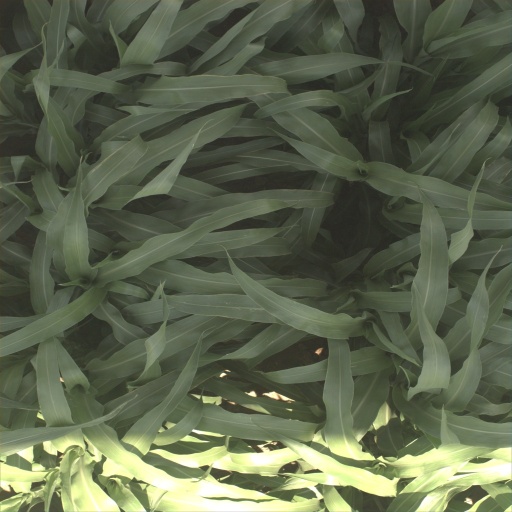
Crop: sorghum